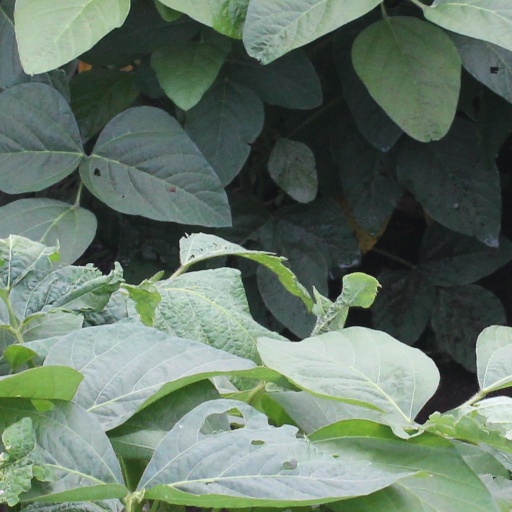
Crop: soybean